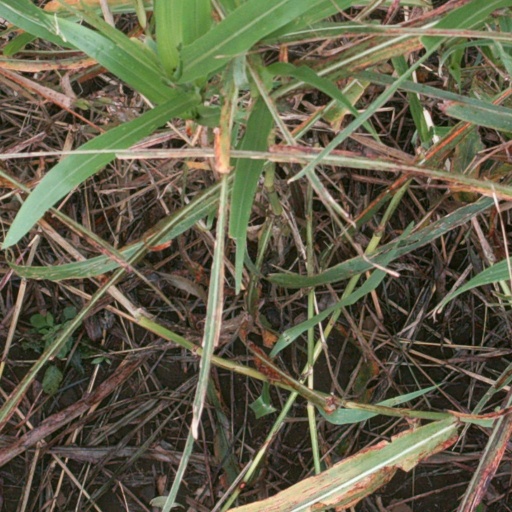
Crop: sorghum